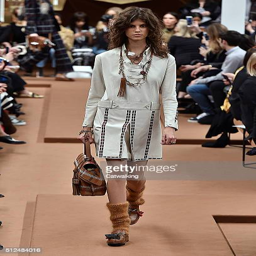
a model walks the runway at fashion show during event